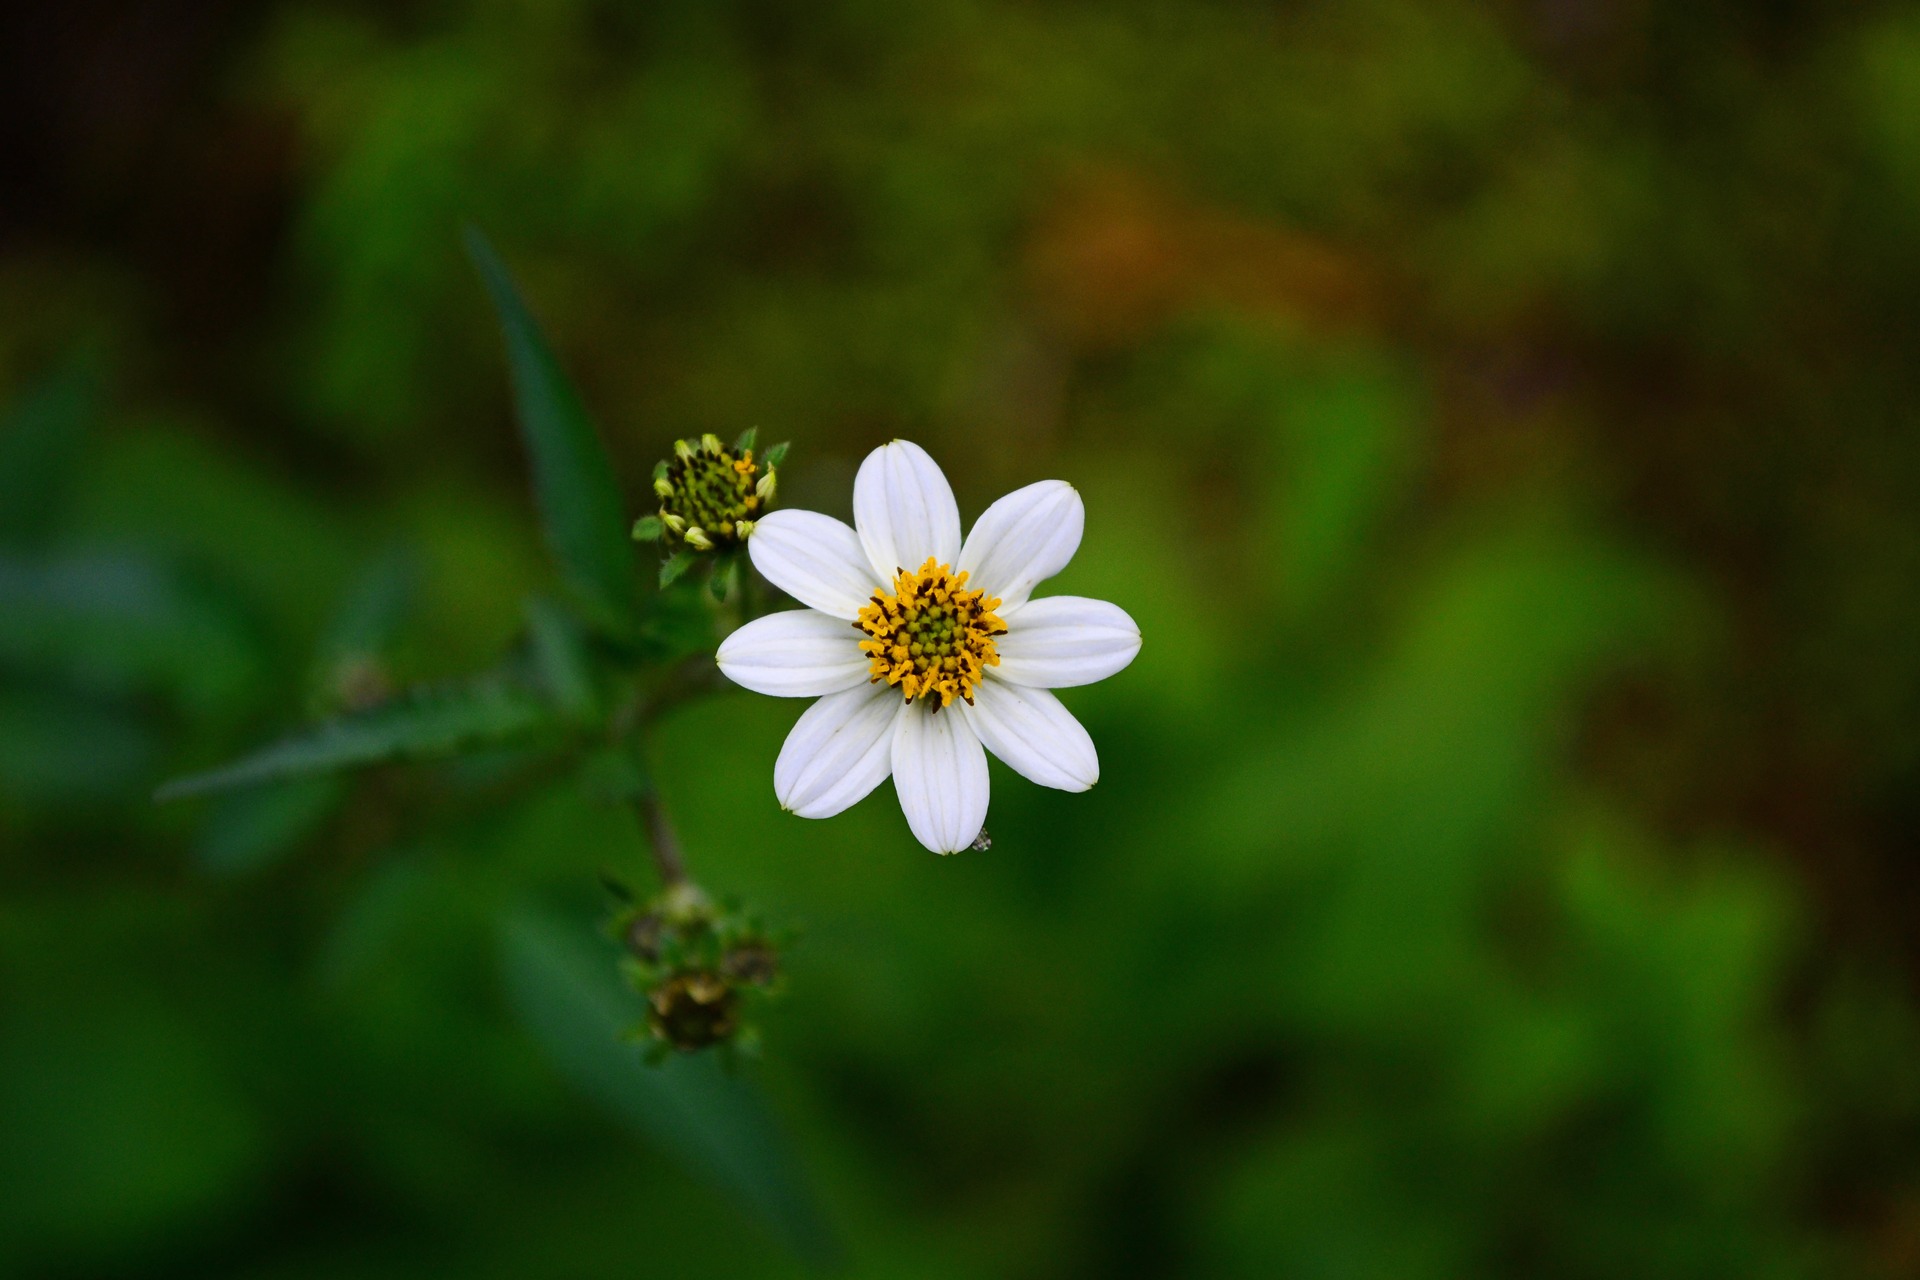
nature, blossom, plant, meadow, sunlight, flower, petal, green, botany, flora, wild flower, white flower, wildflower, close up, vegetation, sri lanka, macro photography, flowering plant, daisy family, land plant, loolecondera, deltota